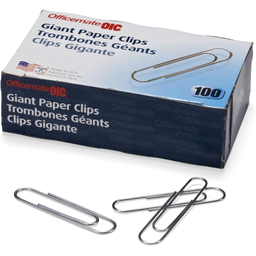
Label: paper